Santa Caterina, Venice

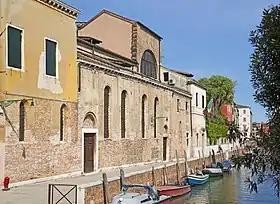

Santa Caterina is a deconsecrated Roman Catholic church in the Cannaregio district of Venice, now forming part of the Liceo Marco Foscarini complex, to which it was joined when the Augustinian monks took over the running of the school.